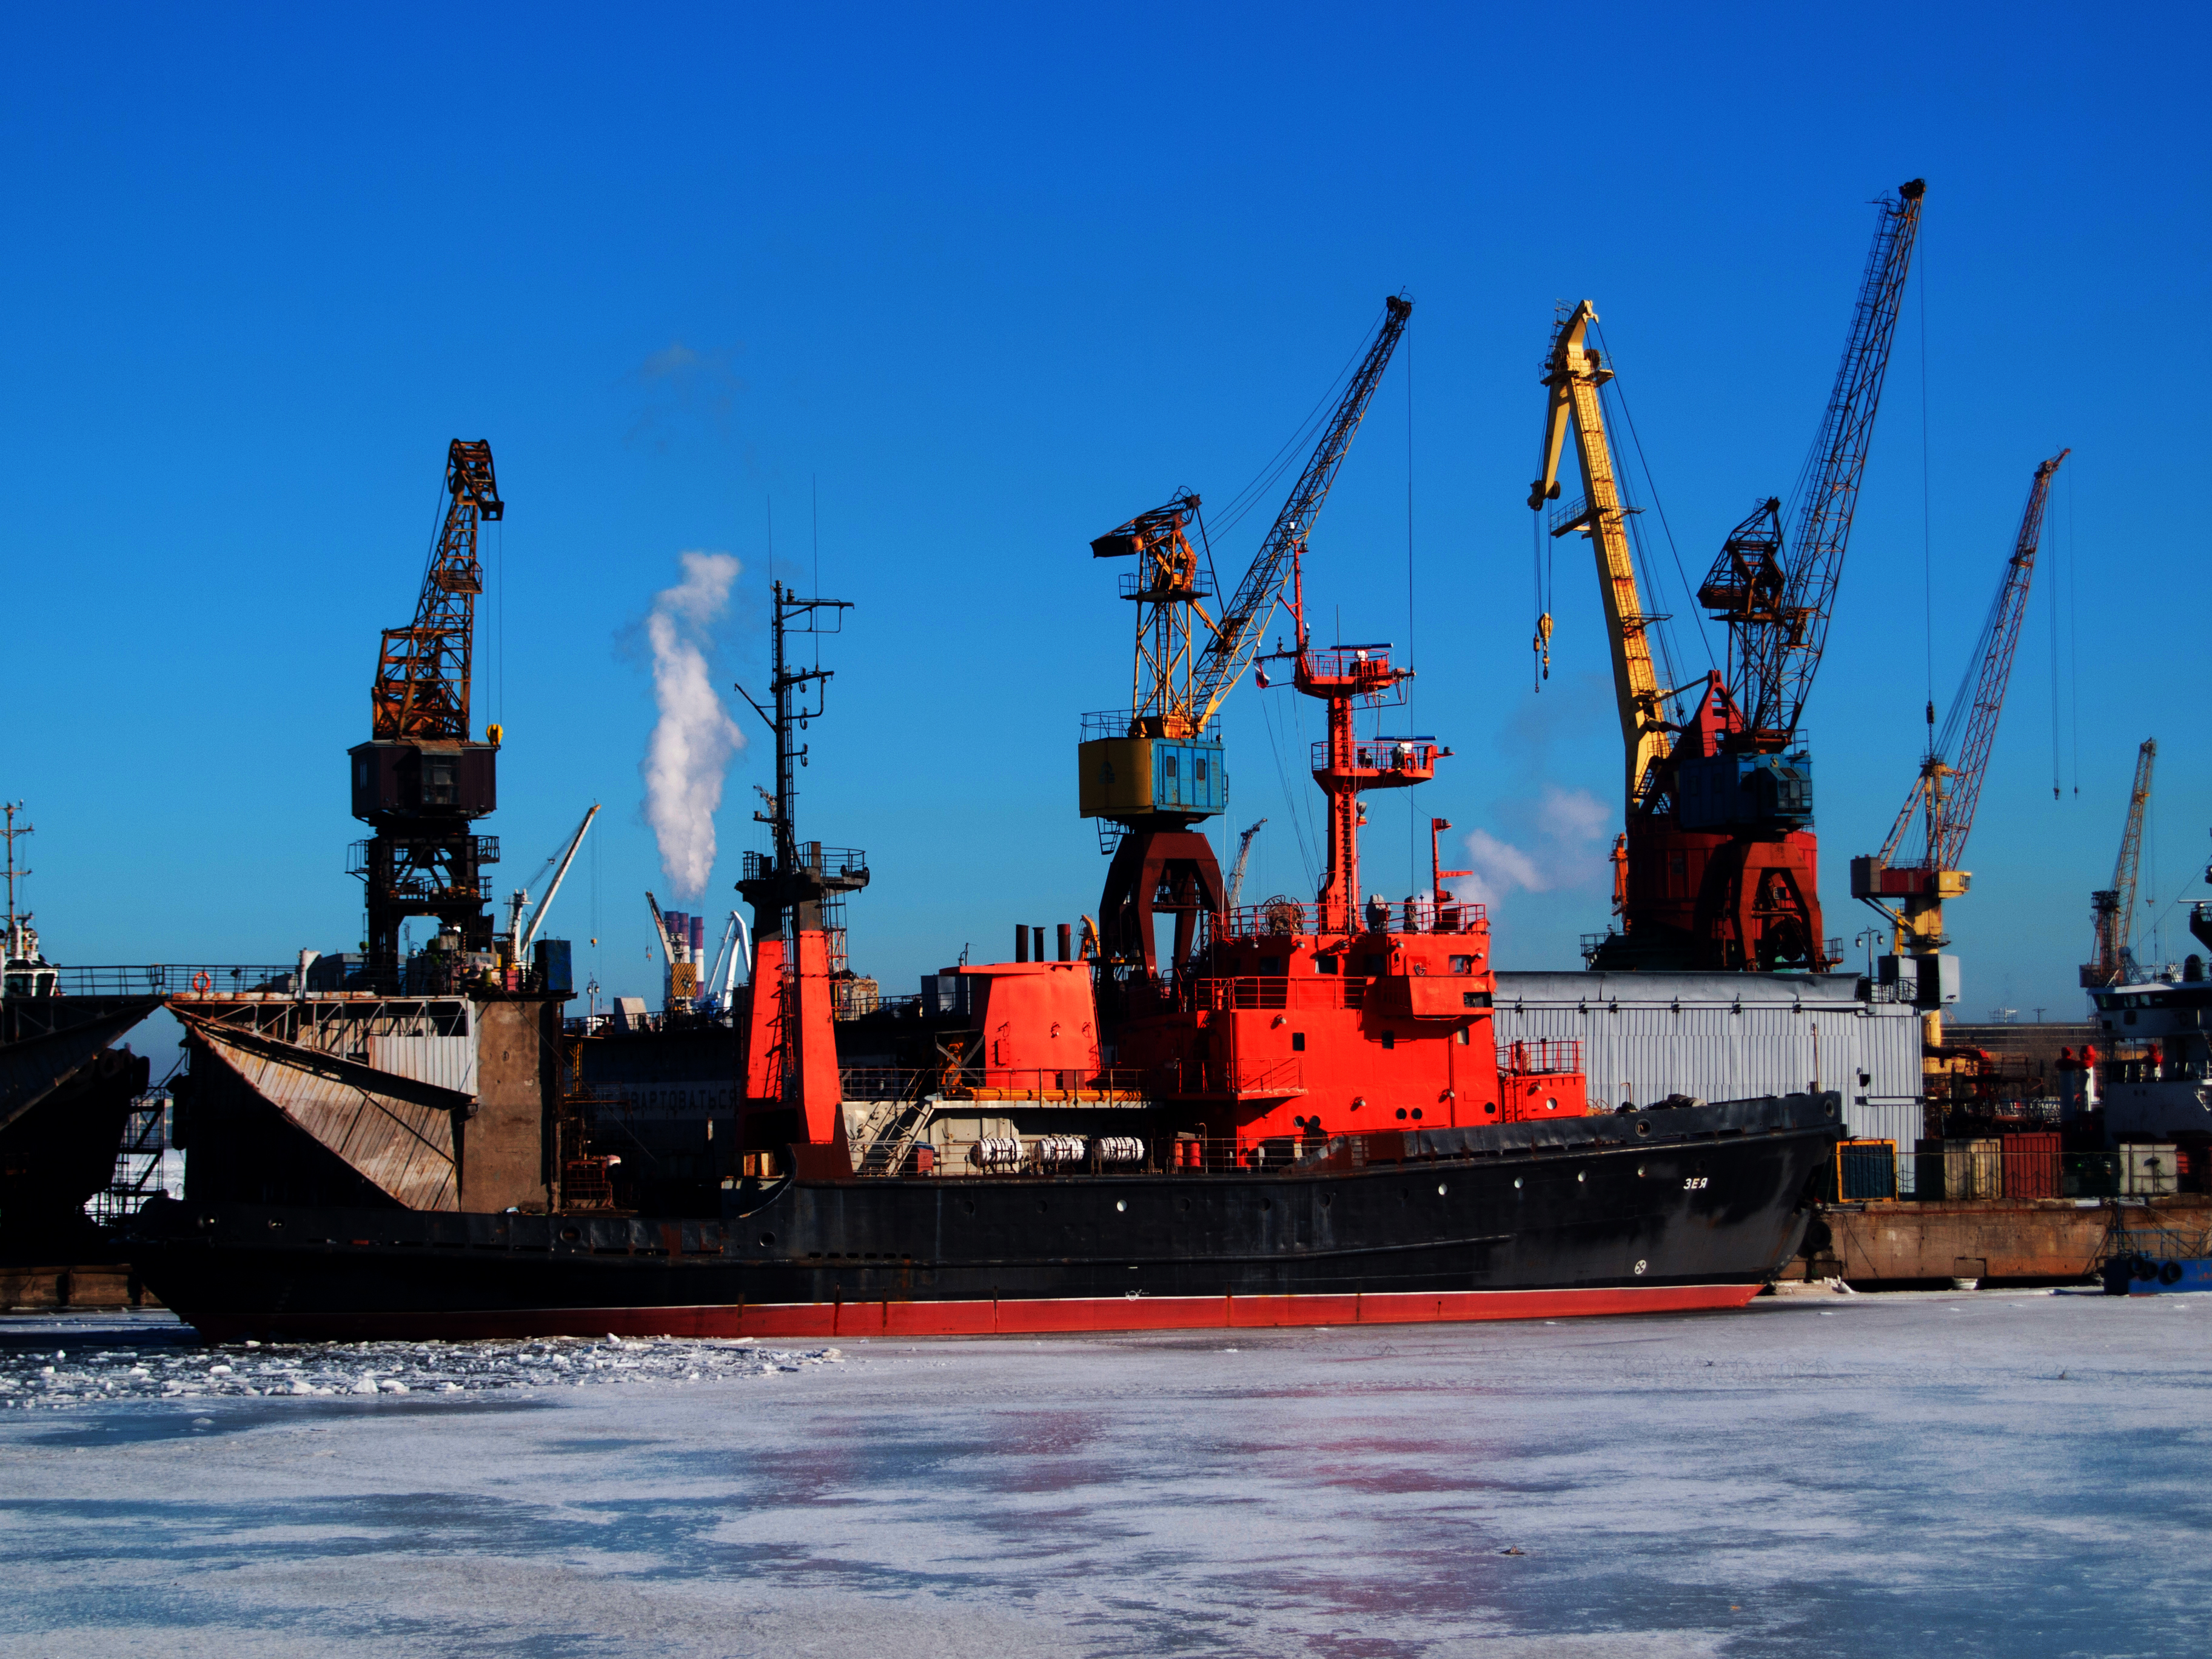
images, water, sky, boat, watercraft, ship, vehicle, machine, lake, port, city, event, water transportation, channel, harbor, evening, freight transport, crane